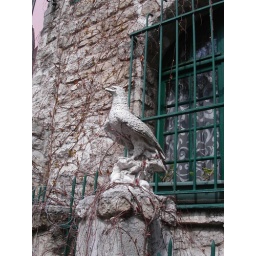
stone eagle in front of a house which I think was near the dali museum